Miri Airport

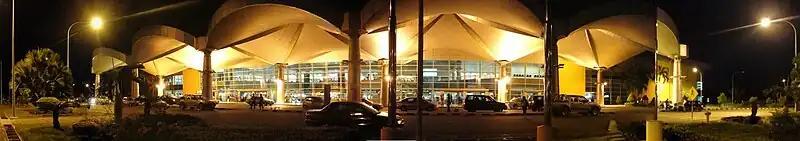
Miri Airport at night

As part of the project, Miri International Airport will have its interchange that will smoothen the traffic from the airport to Miri city. It was the part of the final work package contract (WPC 11), connects Sungai Tangap to Pujut Link Road. The main contractor of this WPC is Konsortium KPE Sdn Bhd.